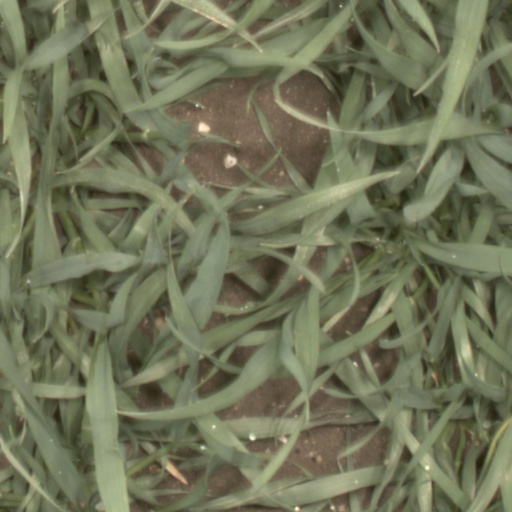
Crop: wheat